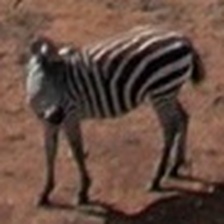
Pose orientation: left